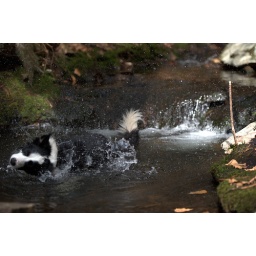
Kody taking a bath in the cold early spring water